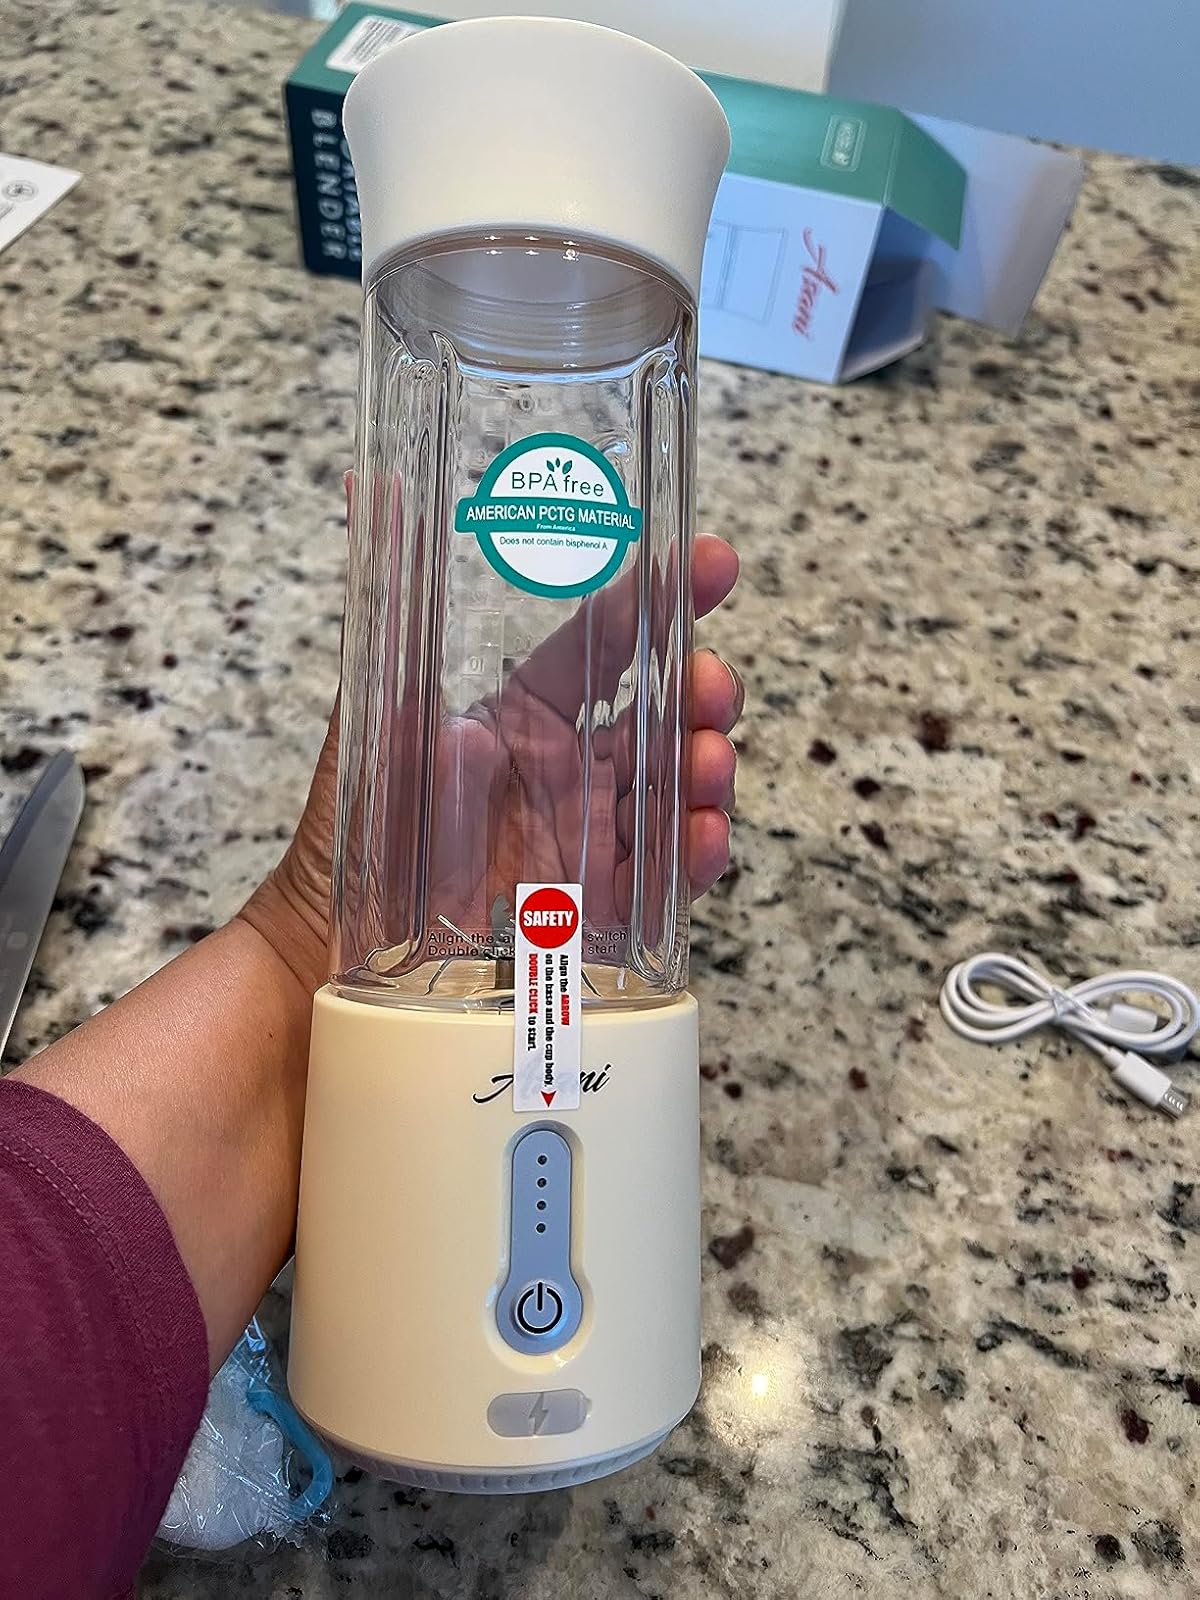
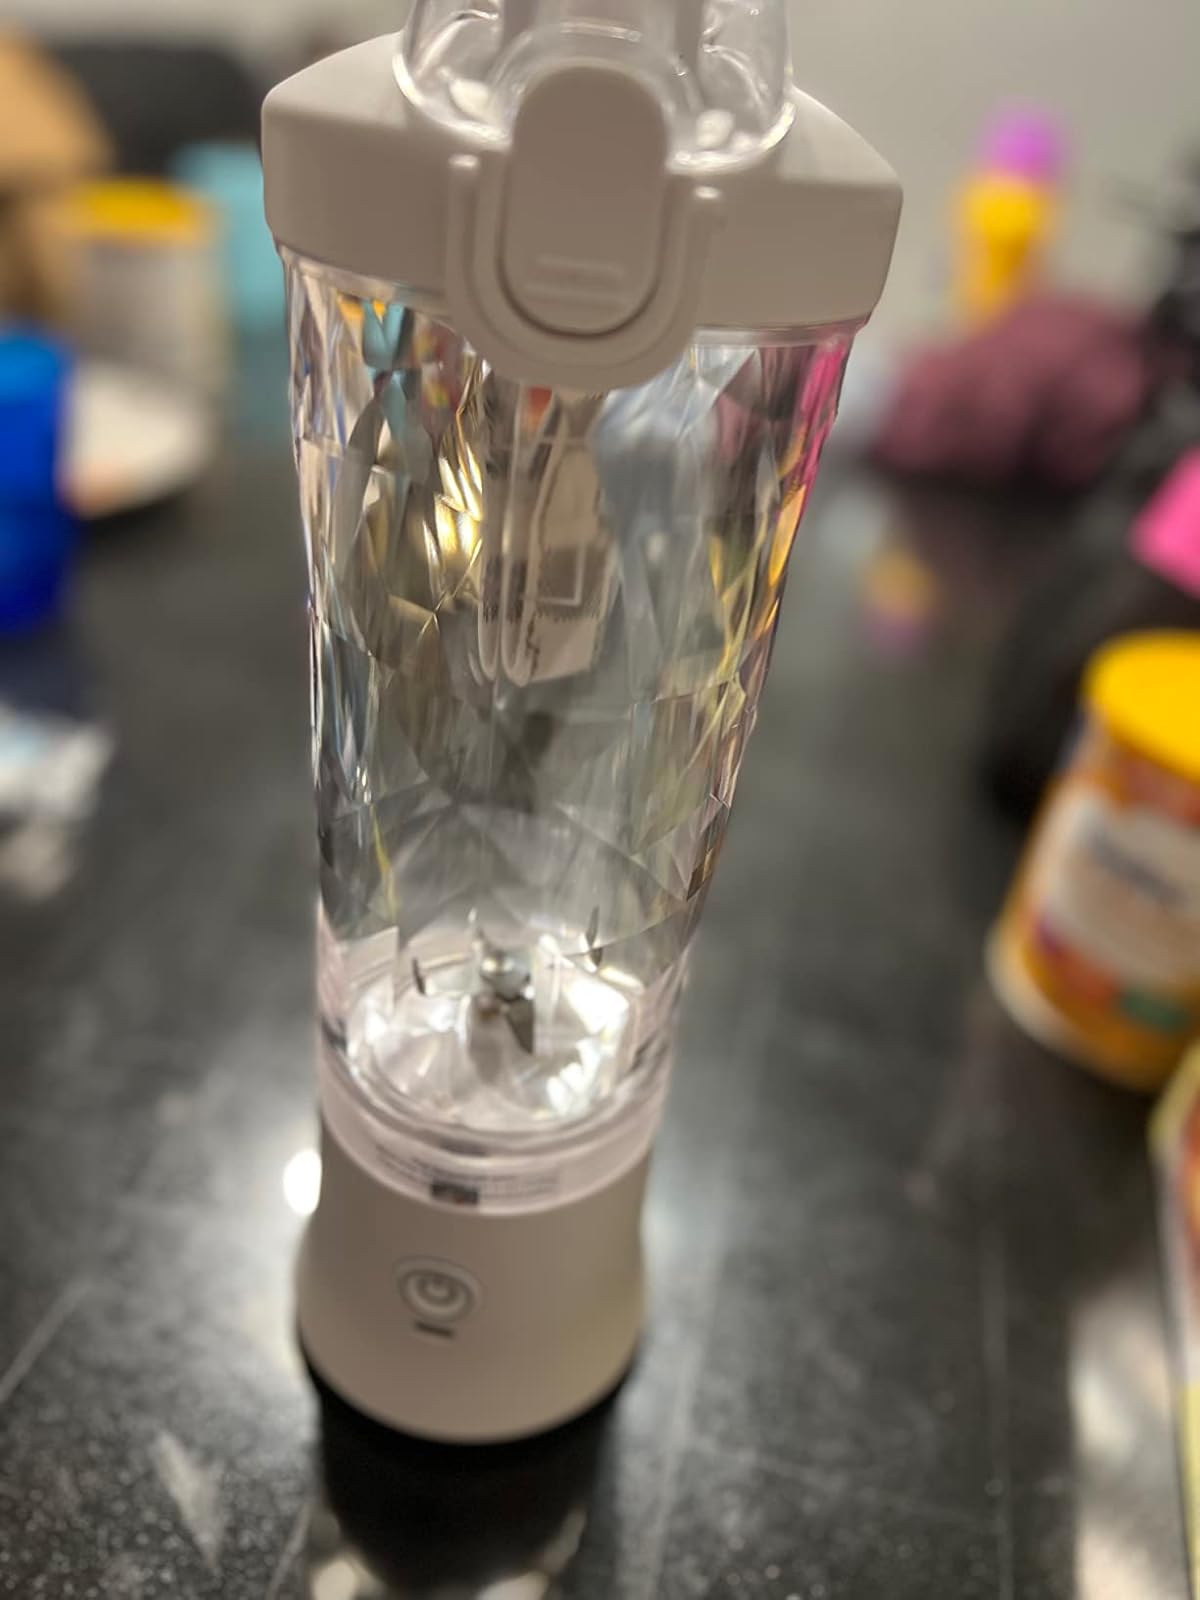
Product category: items_blender
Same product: no